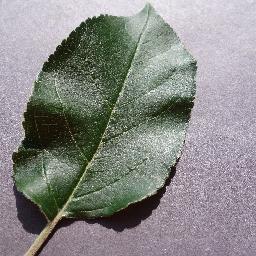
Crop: apple
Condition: healthy